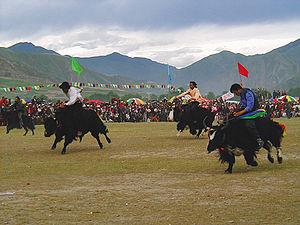
Le shoton est la « fête du yaourt » ou « fête du lait caillé » au Tibet. Le terme est transcrit par zhotön [zho ston], et parfois par shötun, shodon, ou shodun.
Le yack ou yak est une grande espèce de ruminant domestique à longue toison de l'Himalaya. La femelle du yak est appelée dri ou drimo par les Tibétains et nak par les sherpas.